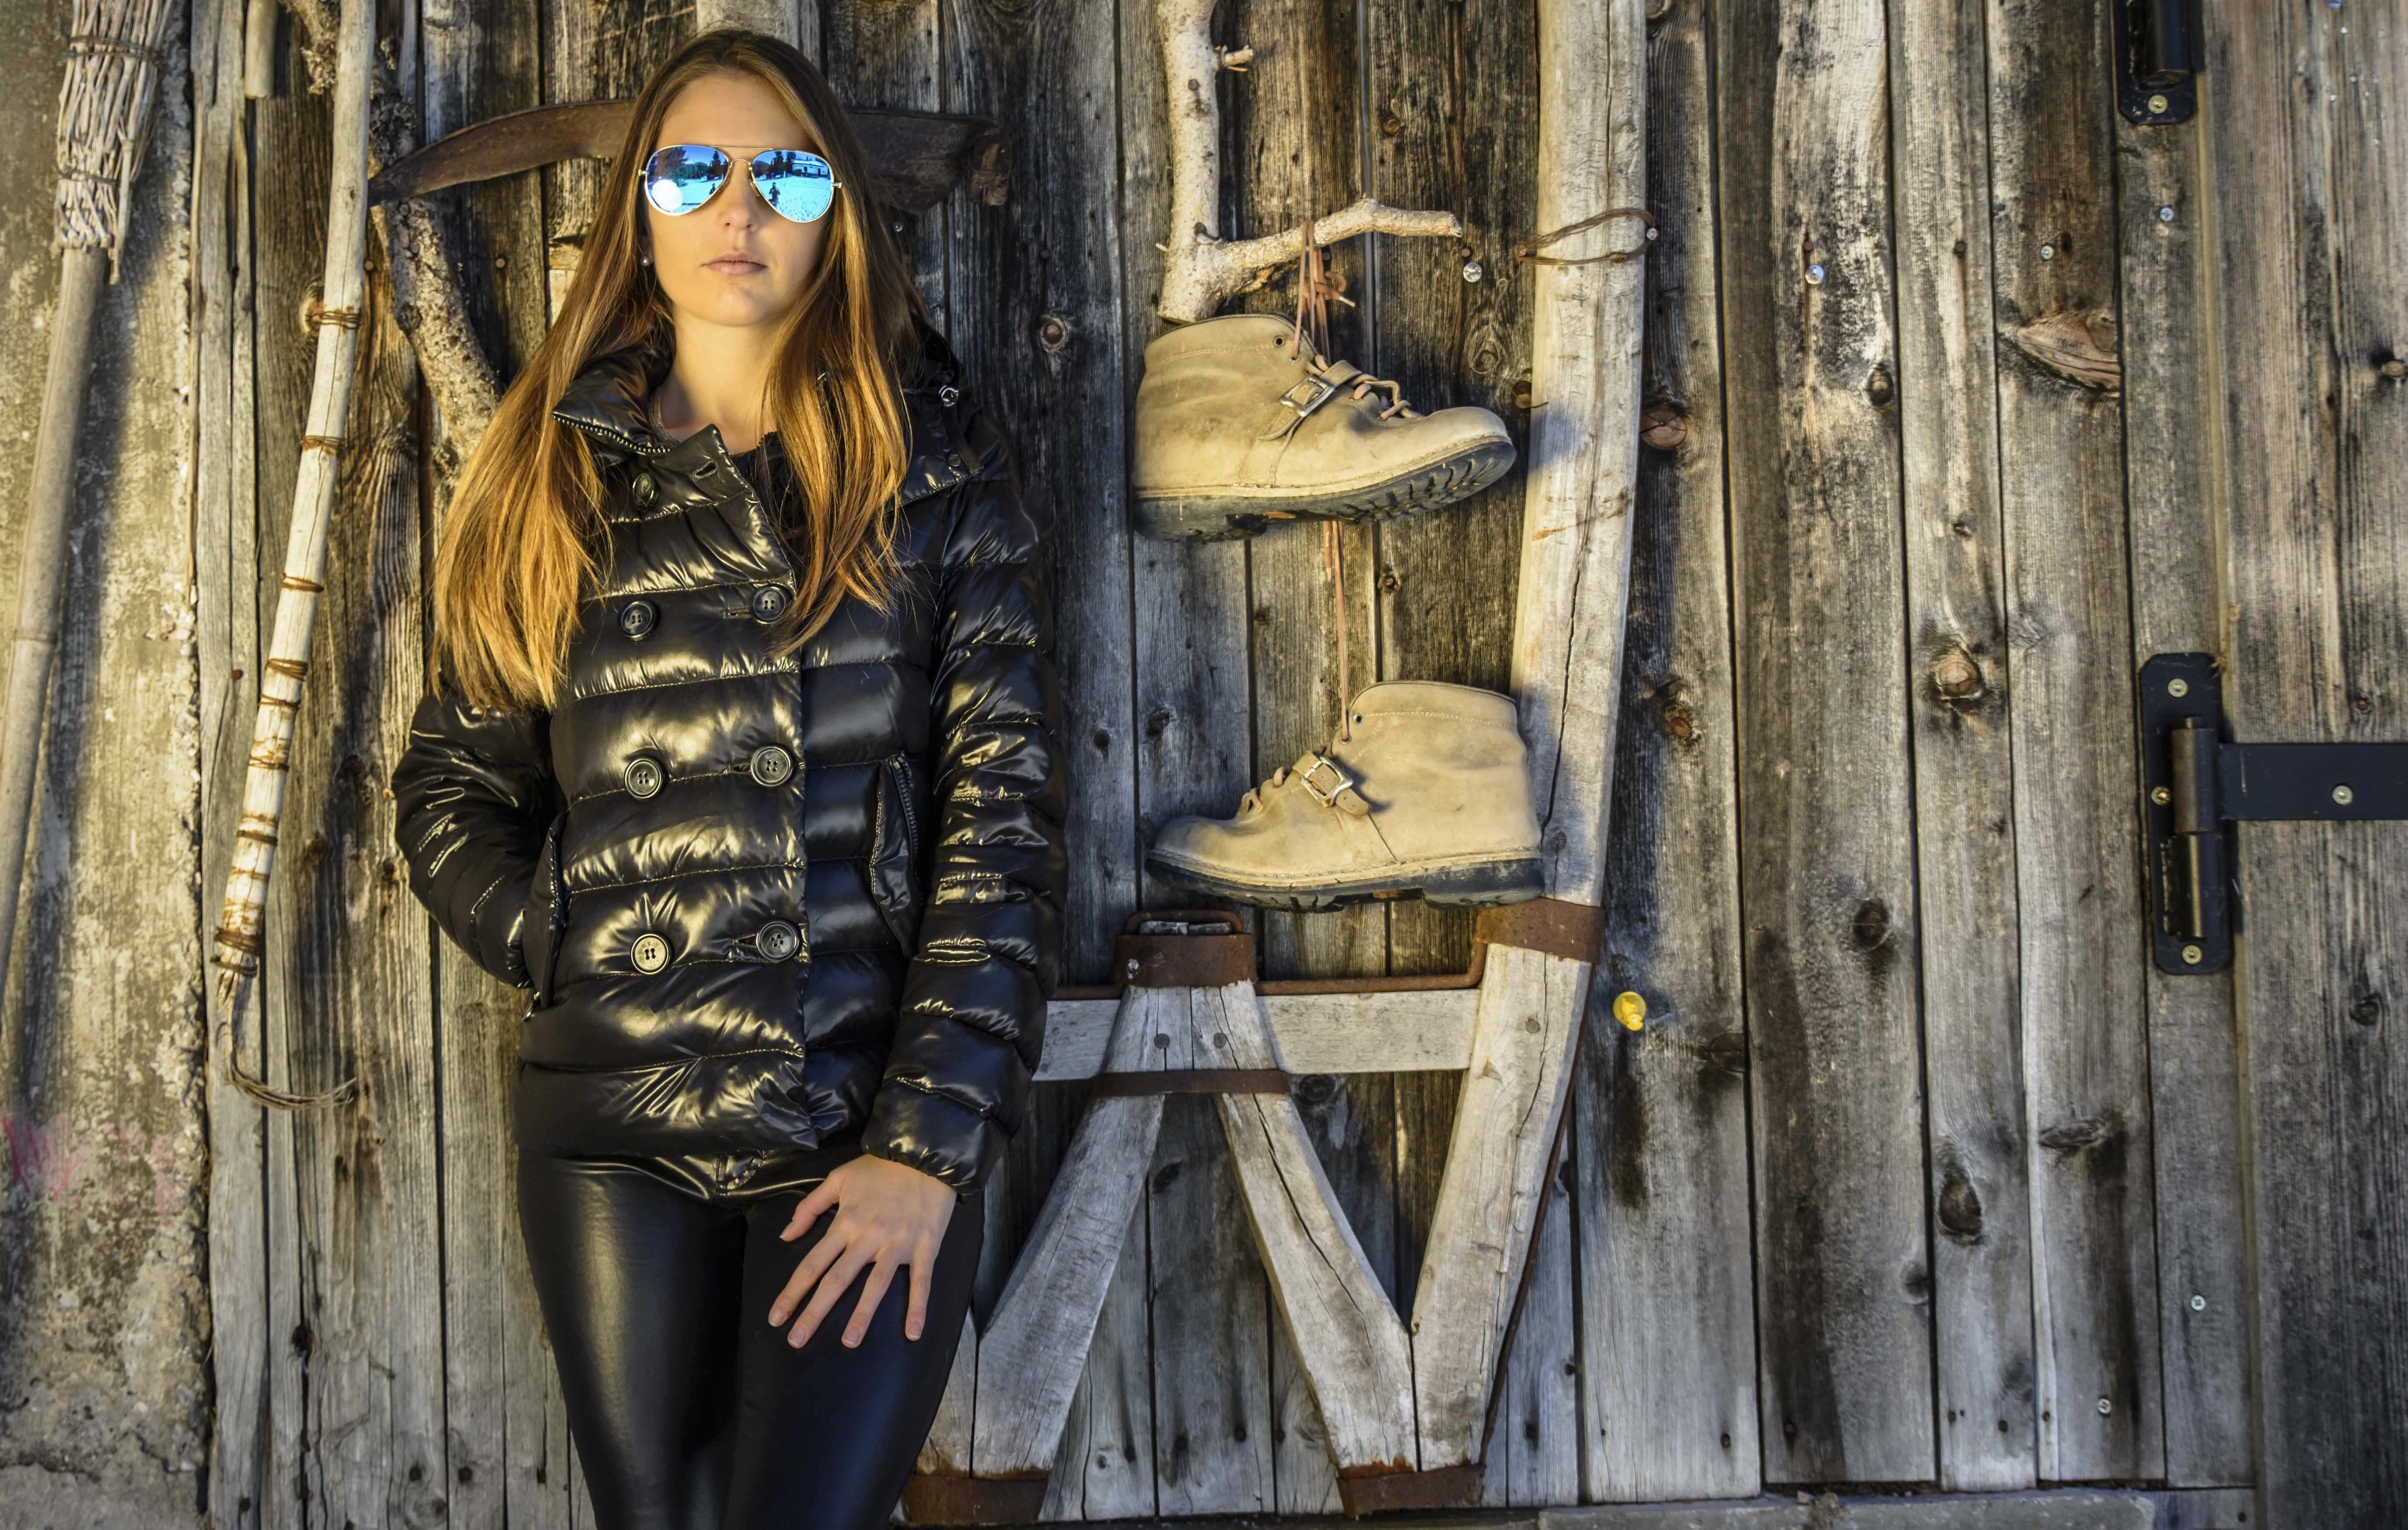
wood, girl, street, spring, fashion, art, sunglasses, aviator, sensolatino, sensolatino sunglasses, sensolatino aviano